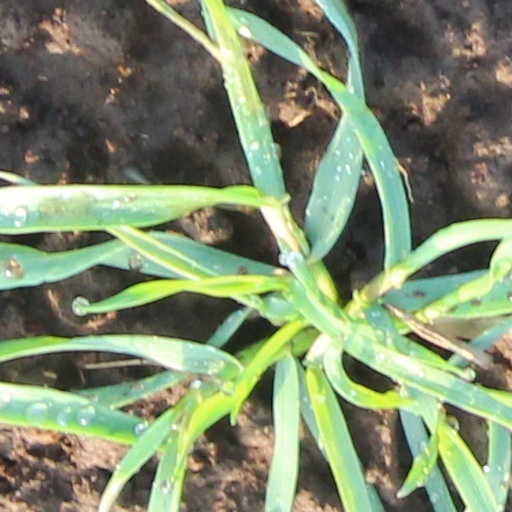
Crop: wheat